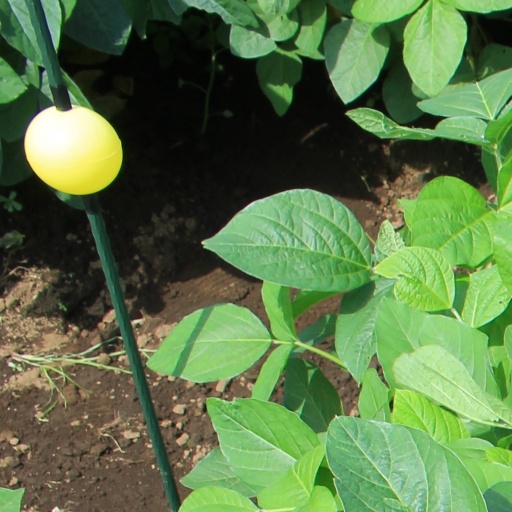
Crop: soybean